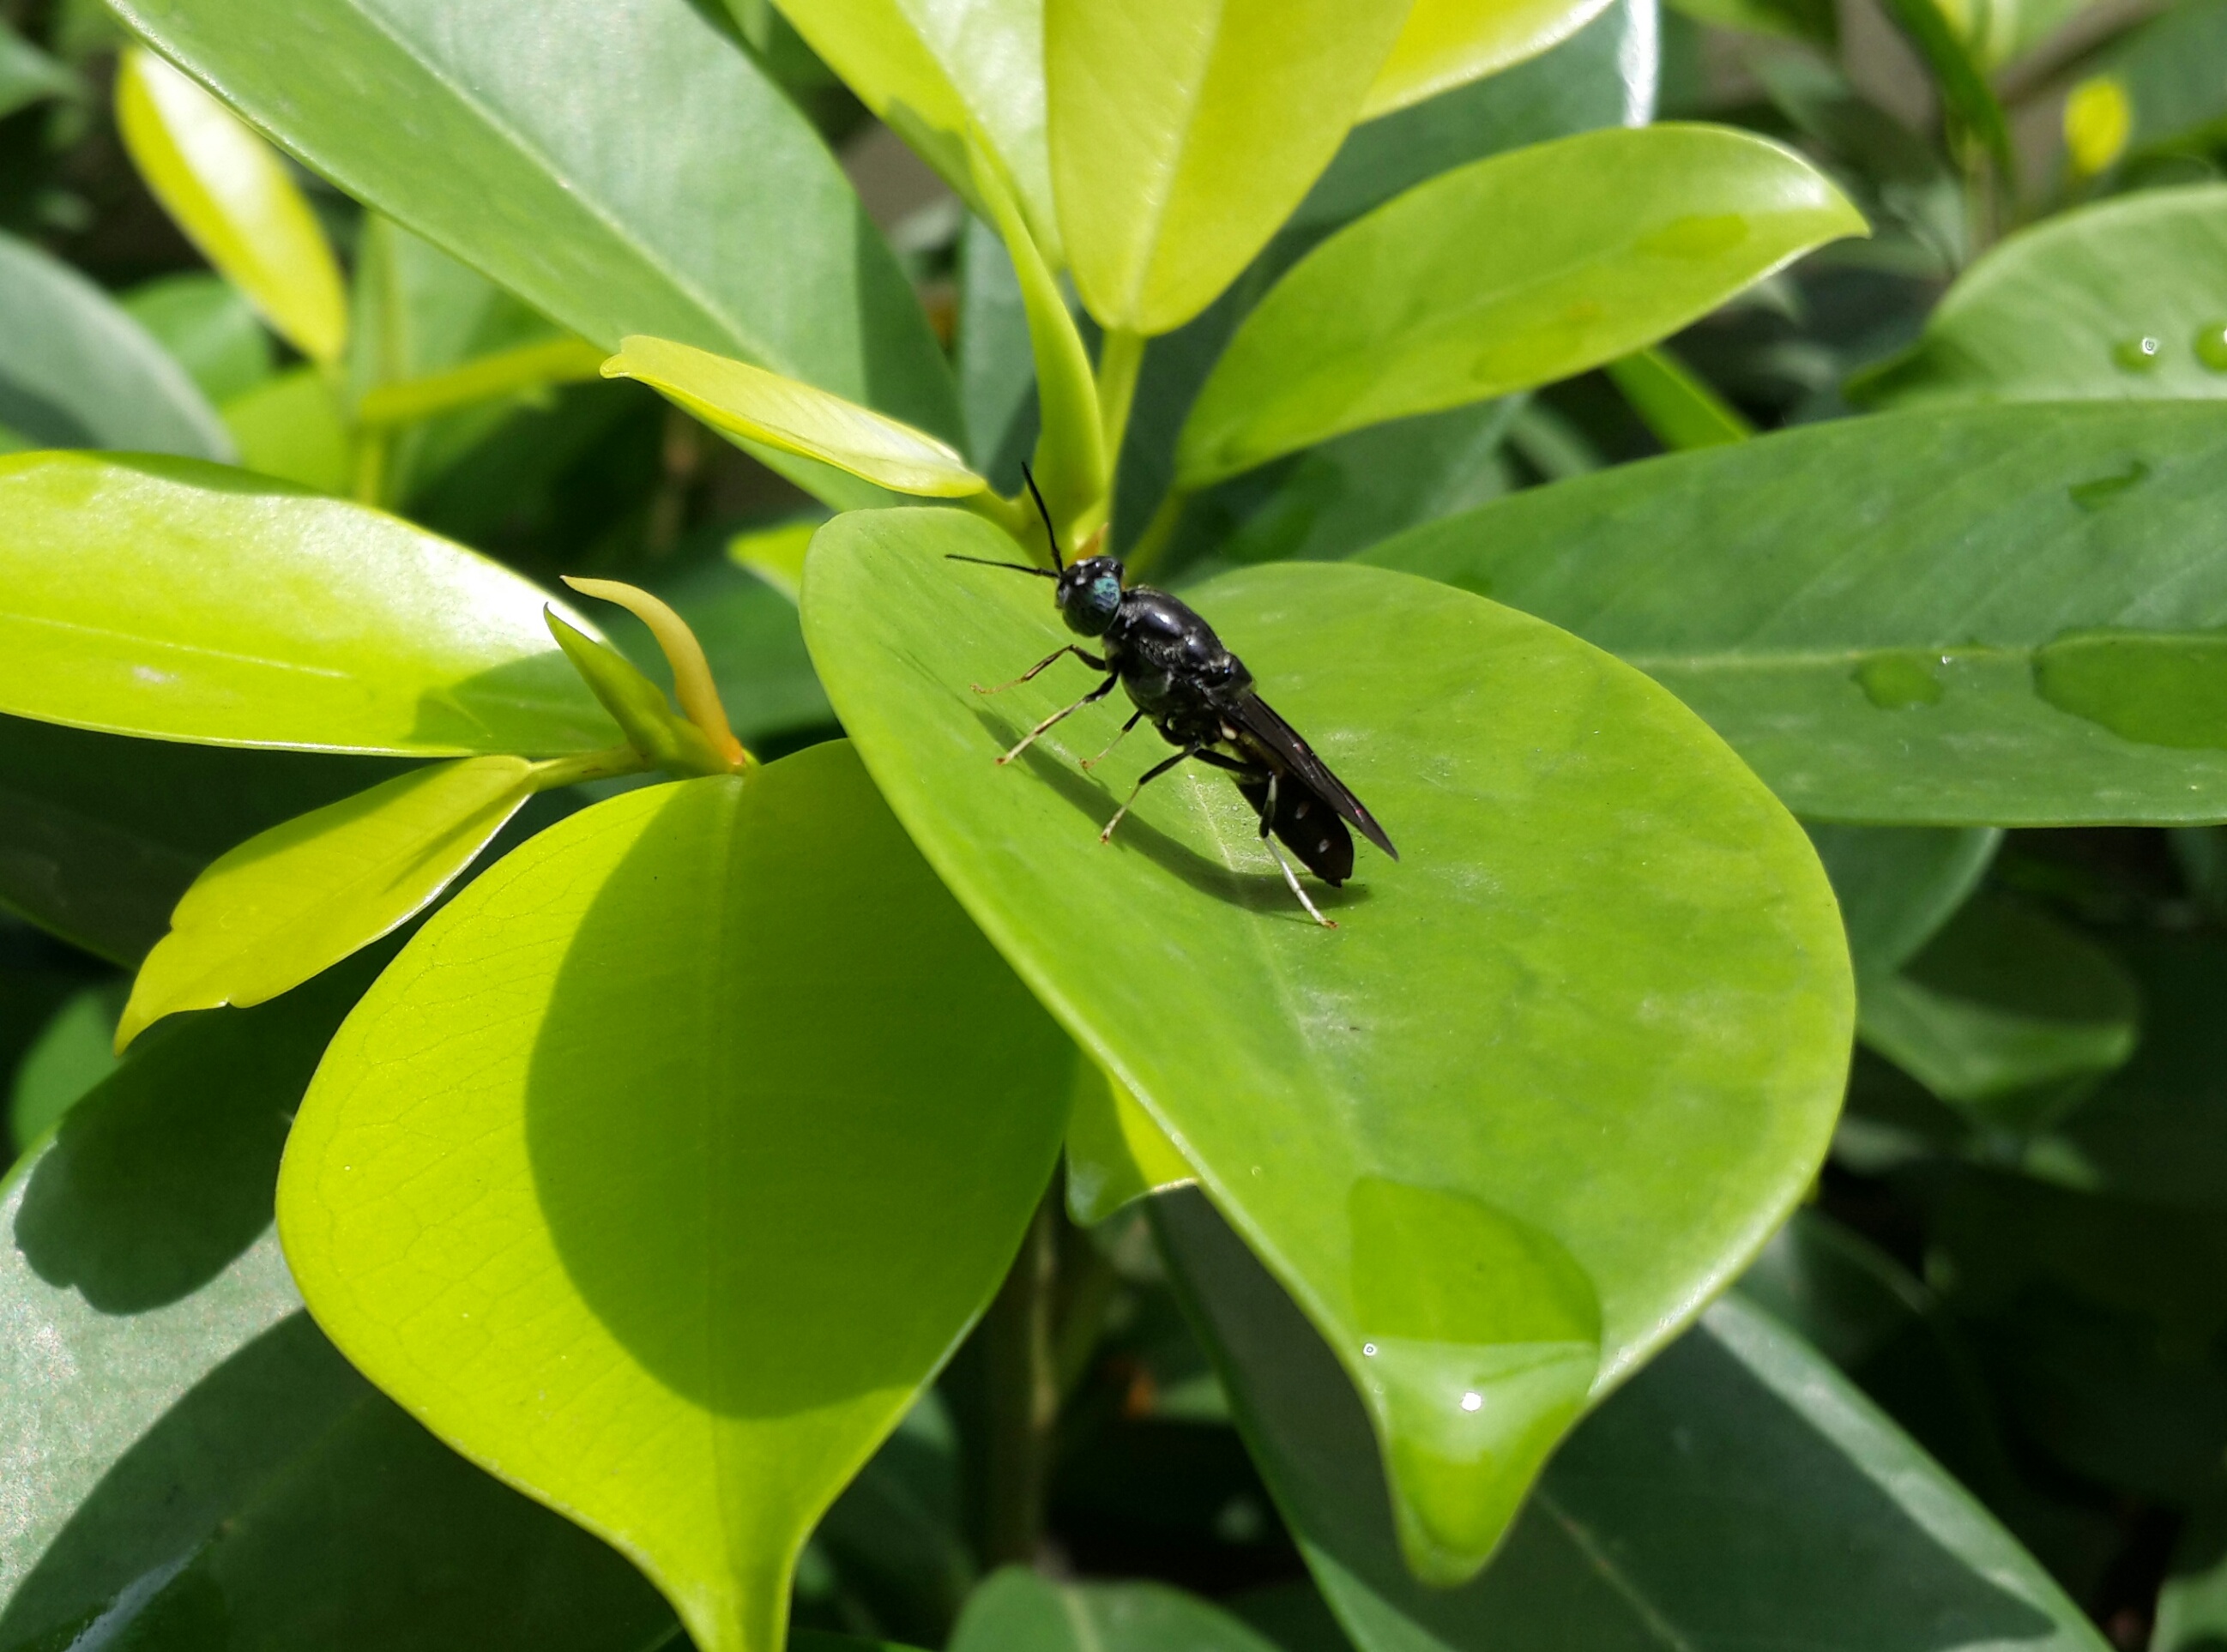
leaf, flower, green, insect, botany, flora, fauna, invertebrate, shrub, nectar, macro photography, arthropod, membrane winged insect